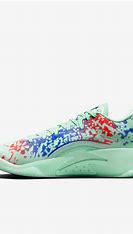
Brand: Jordan
Model: Zion 3